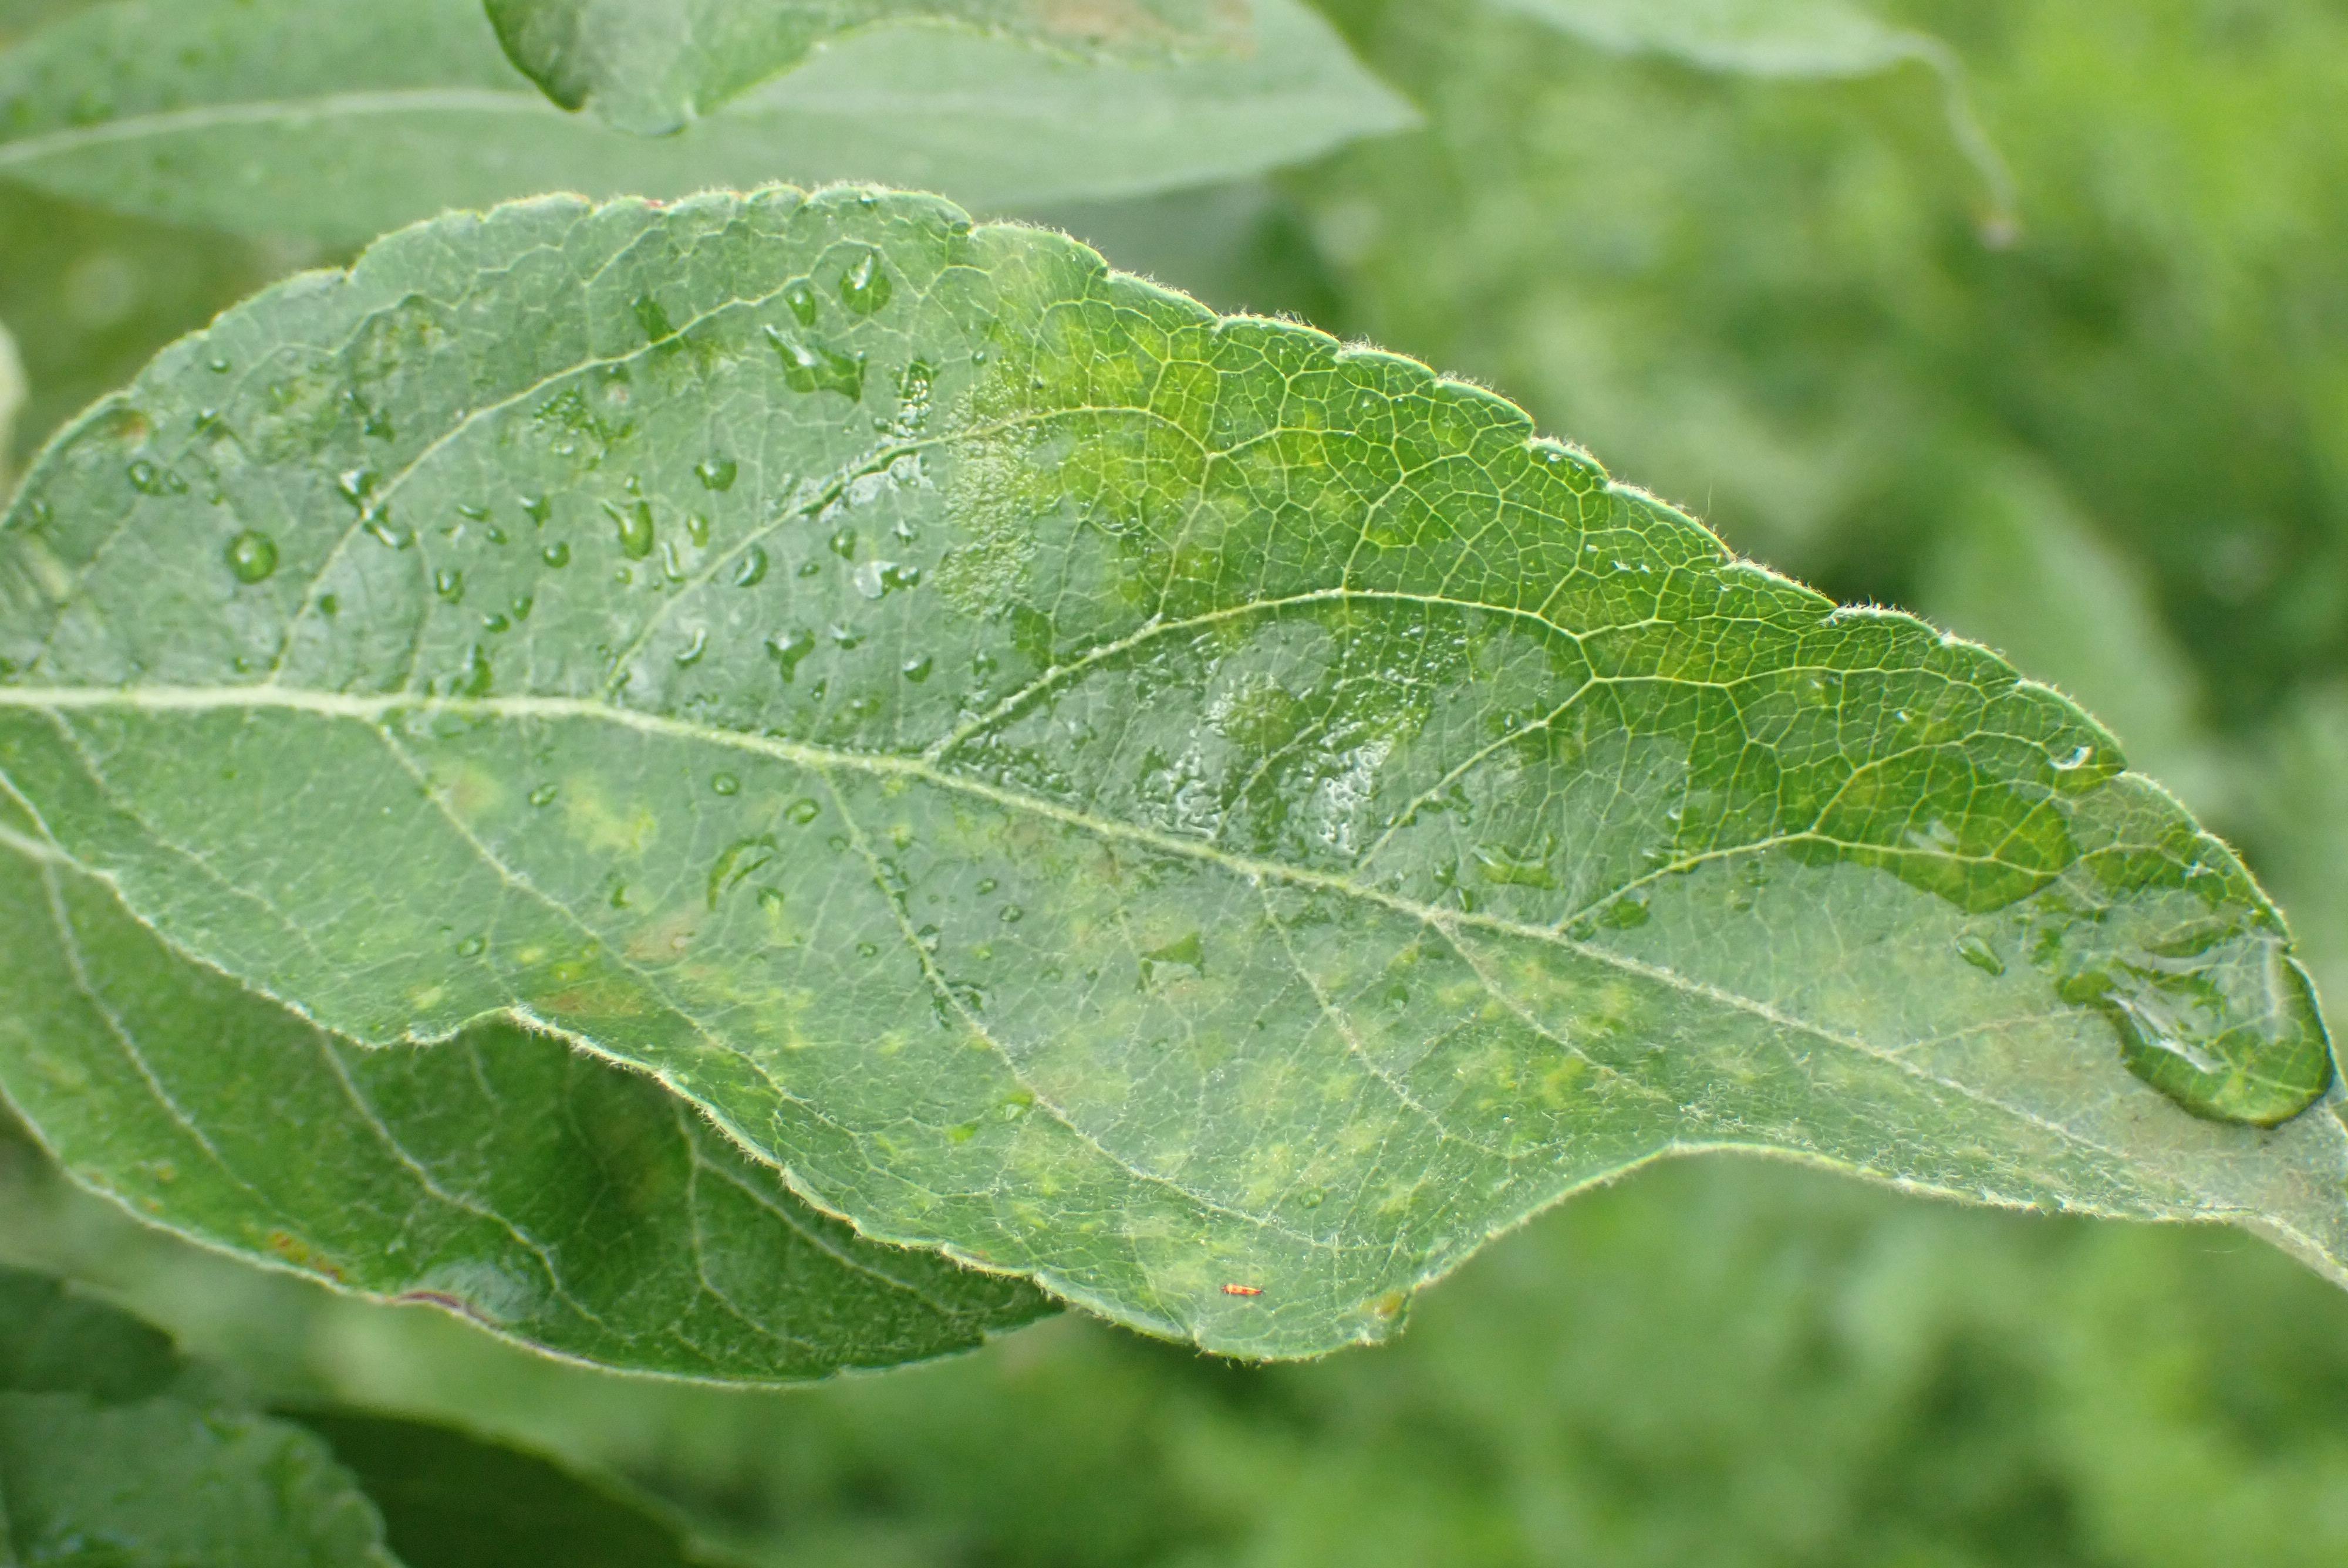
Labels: scab